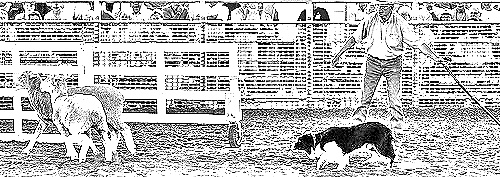
Portrait style: Sketch Portrait